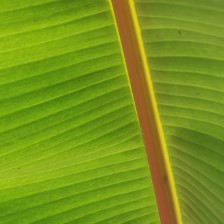
Label: healthy